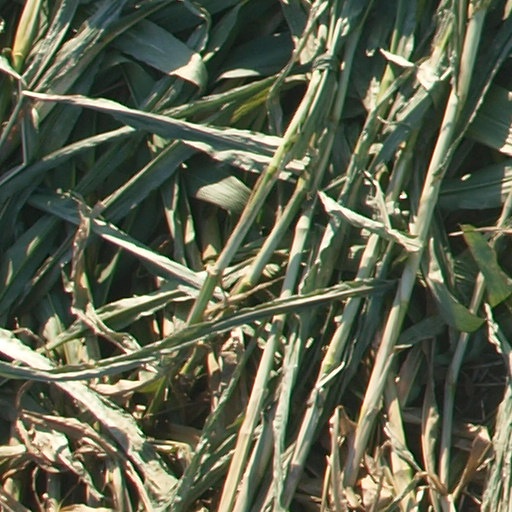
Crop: maize; corn